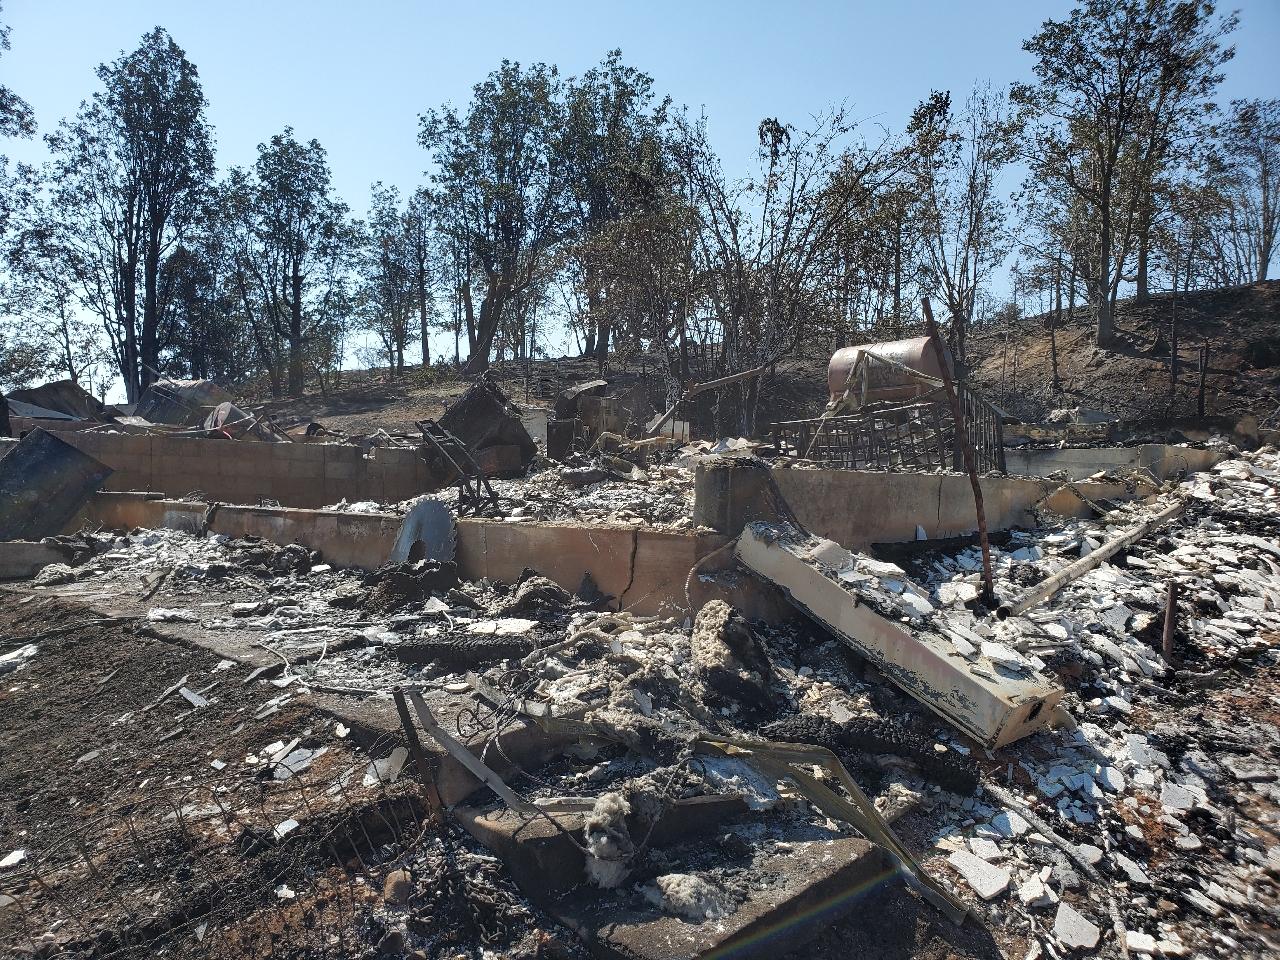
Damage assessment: destroyed